Sky position (RA, Dec in degrees): 43.954, 1.079
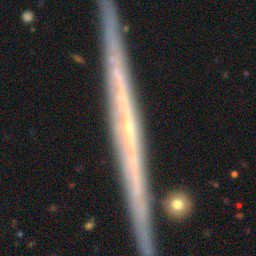
Galaxy morphology: Edge-on Galaxies without Bulge